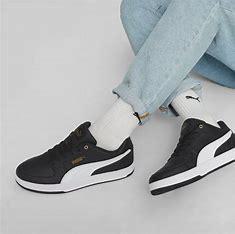
Brand: Puma
Model: Caven